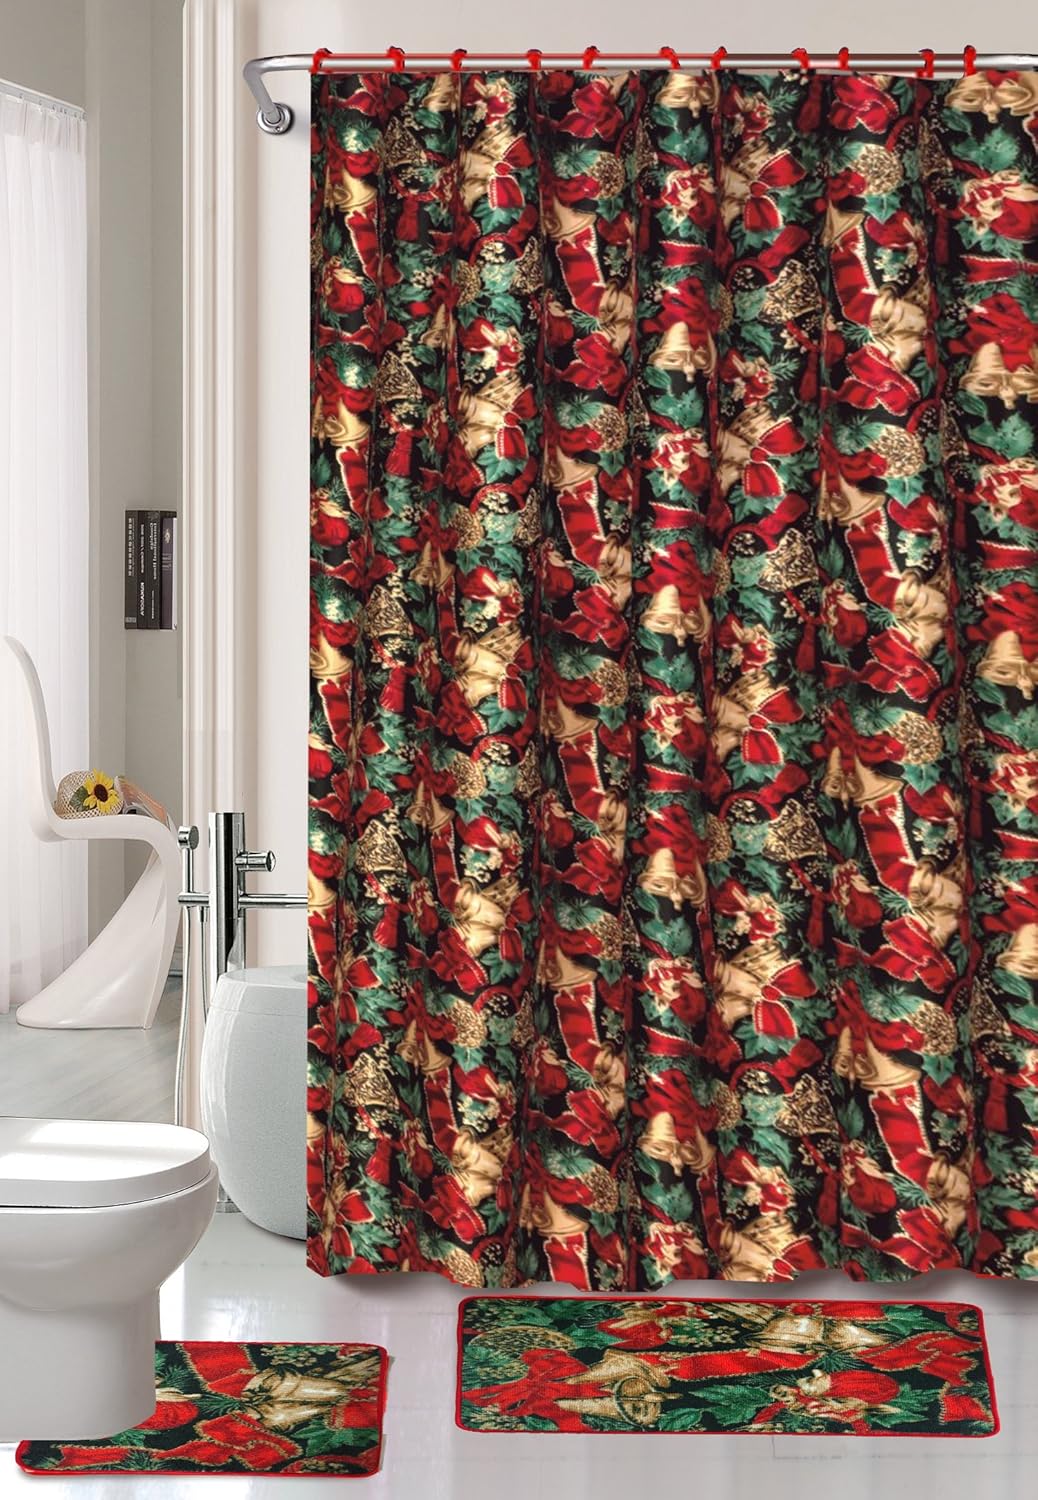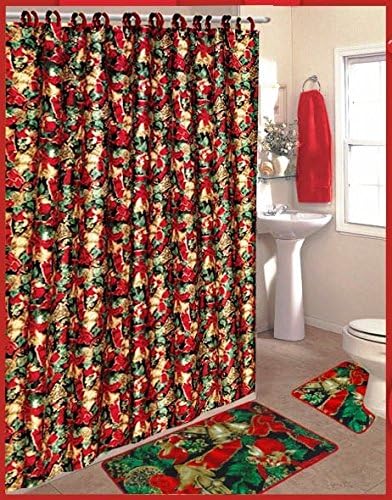
BH Home & Linen Season's Greetings 15 Piece Shower Curtain Bath Set 1 Bath Rug 1 Contour Mat 1 Shower Curtain 12 Piece Matching Fabric Shower Curtain Rings (Jingle Bells)
Category: Amazon Home
With this Beautiful 15 piece Bath set will get your Bathroom in the Christmas Holiday.
Features: Season's Greetings Merry Christmas 15 Piece shower curtains bath set | Package Content: 15 Piece 1 Bath rug 1 Contour Rug 1 Shower Curtain 12 Piece Matching Fabric Hook | "Measurements Large Bath Rug 18"x"29.5 1 Contour Mat 17"x"18 Shower Curtain 70"x"72 | Made with 100% polyester / Machine Wash in Cold Water do not bleach | Bath Mat and Contour Mat is supported with Anti Slip rubber backing